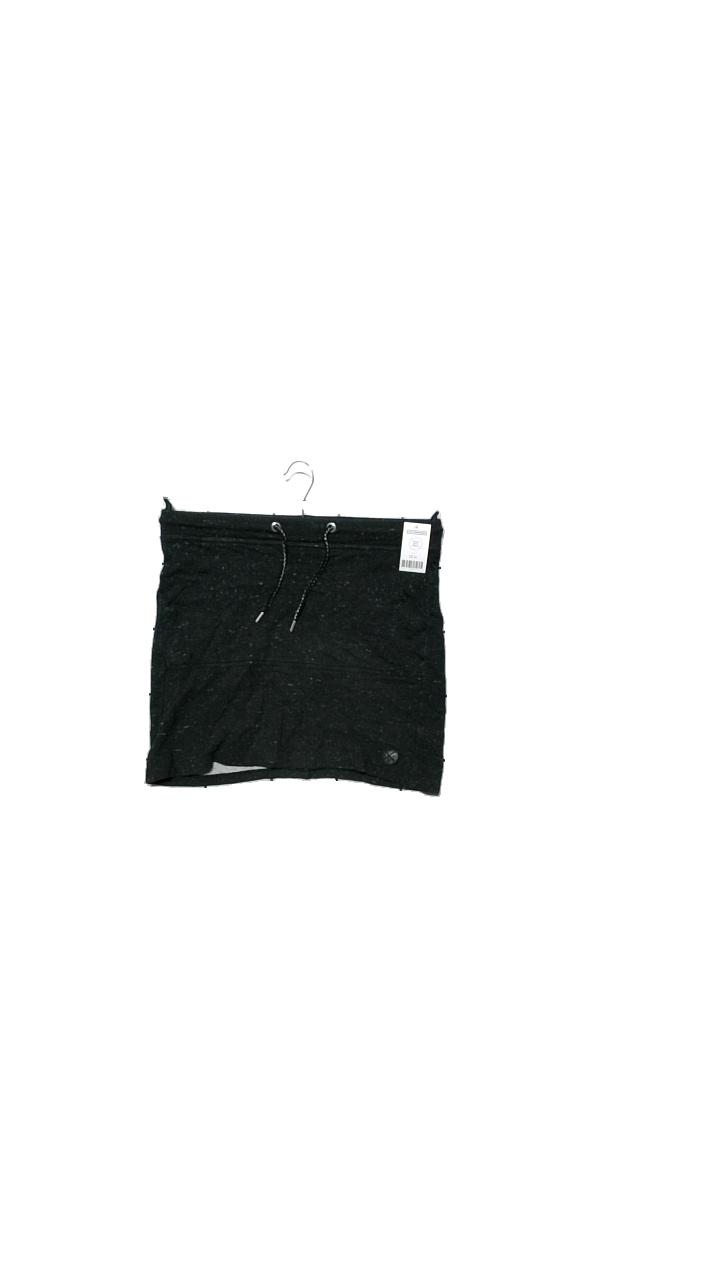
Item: Skirt (Ladies)
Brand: Sissy Boy
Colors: Grey
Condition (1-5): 3
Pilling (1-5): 4
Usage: Reuse
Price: <50